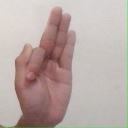
अक्षर: फ